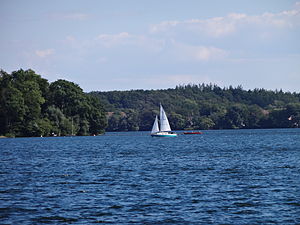
Großer Plöner See
Sejlbåd på Großer Plöner See
Sejlbåd på Großer Plöner See
Großer Plöner See er en sø i det nordlige Tyskland, beliggende i delstaten Slesvig-Holsten. Den største by ved dens bredder er Plön, som søen har navn efter. Den er delstatens største sø, og den tiende største i Tyskland. Den ligger i Kreis Plön, mens østbredden danner grænse mod kreisen Østholsten. Der er også kort afstand til Segeberg. Som navnet tilsiger, findes der en mindre Plöner See, som er Kleiner Plöner See.